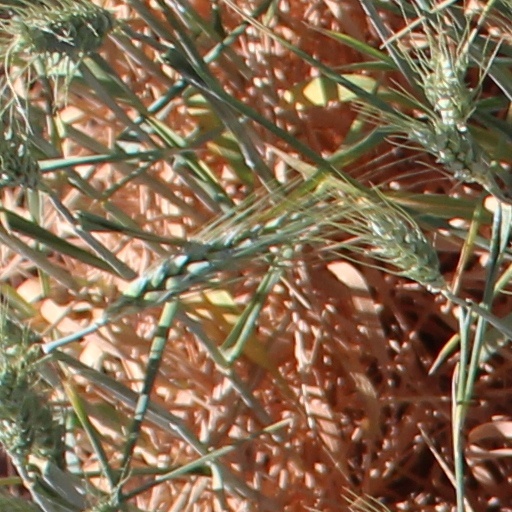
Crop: wheat